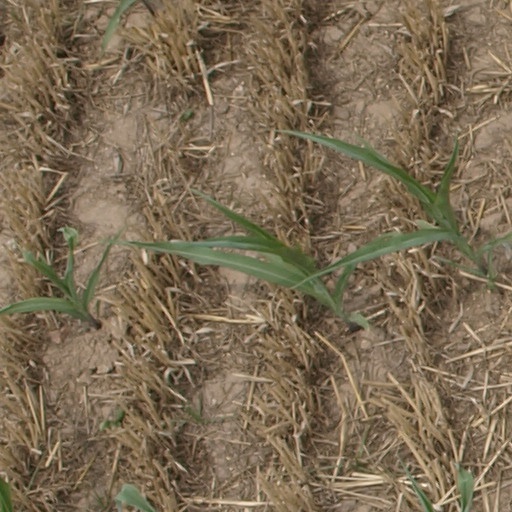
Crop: maize; corn